Orca

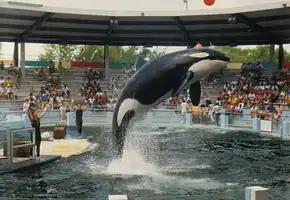
Lolita, at the Miami Seaquarium, was one of the oldest orcas in captivity.

The Indigenous peoples of the Pacific Northwest Coast feature orcas throughout their art, history, spirituality and religion. The Haida regarded orcas as the most powerful animals in the ocean, and their mythology tells of orcas living in houses and towns under the sea. According to these stories, they took on human form when submerged, and humans who drowned went to live with them. For the Kwakwaka'wakw, the orca was regarded as the ruler of the undersea world, with sea lions for slaves and dolphins for warriors. In Nuu-chah-nulth and Kwakwaka'wakw mythology, orcas may embody the souls of deceased chiefs. The Tlingit of southeastern Alaska regarded the orca as custodian of the sea and a benefactor of humans.